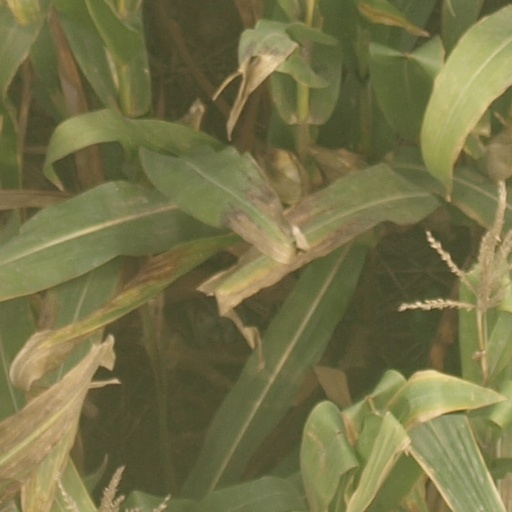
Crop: maize; corn